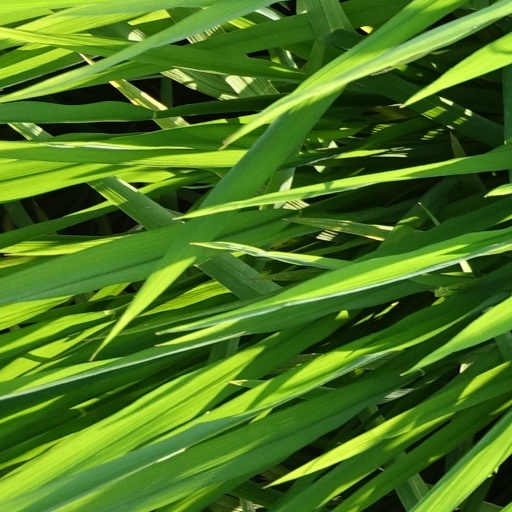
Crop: rice